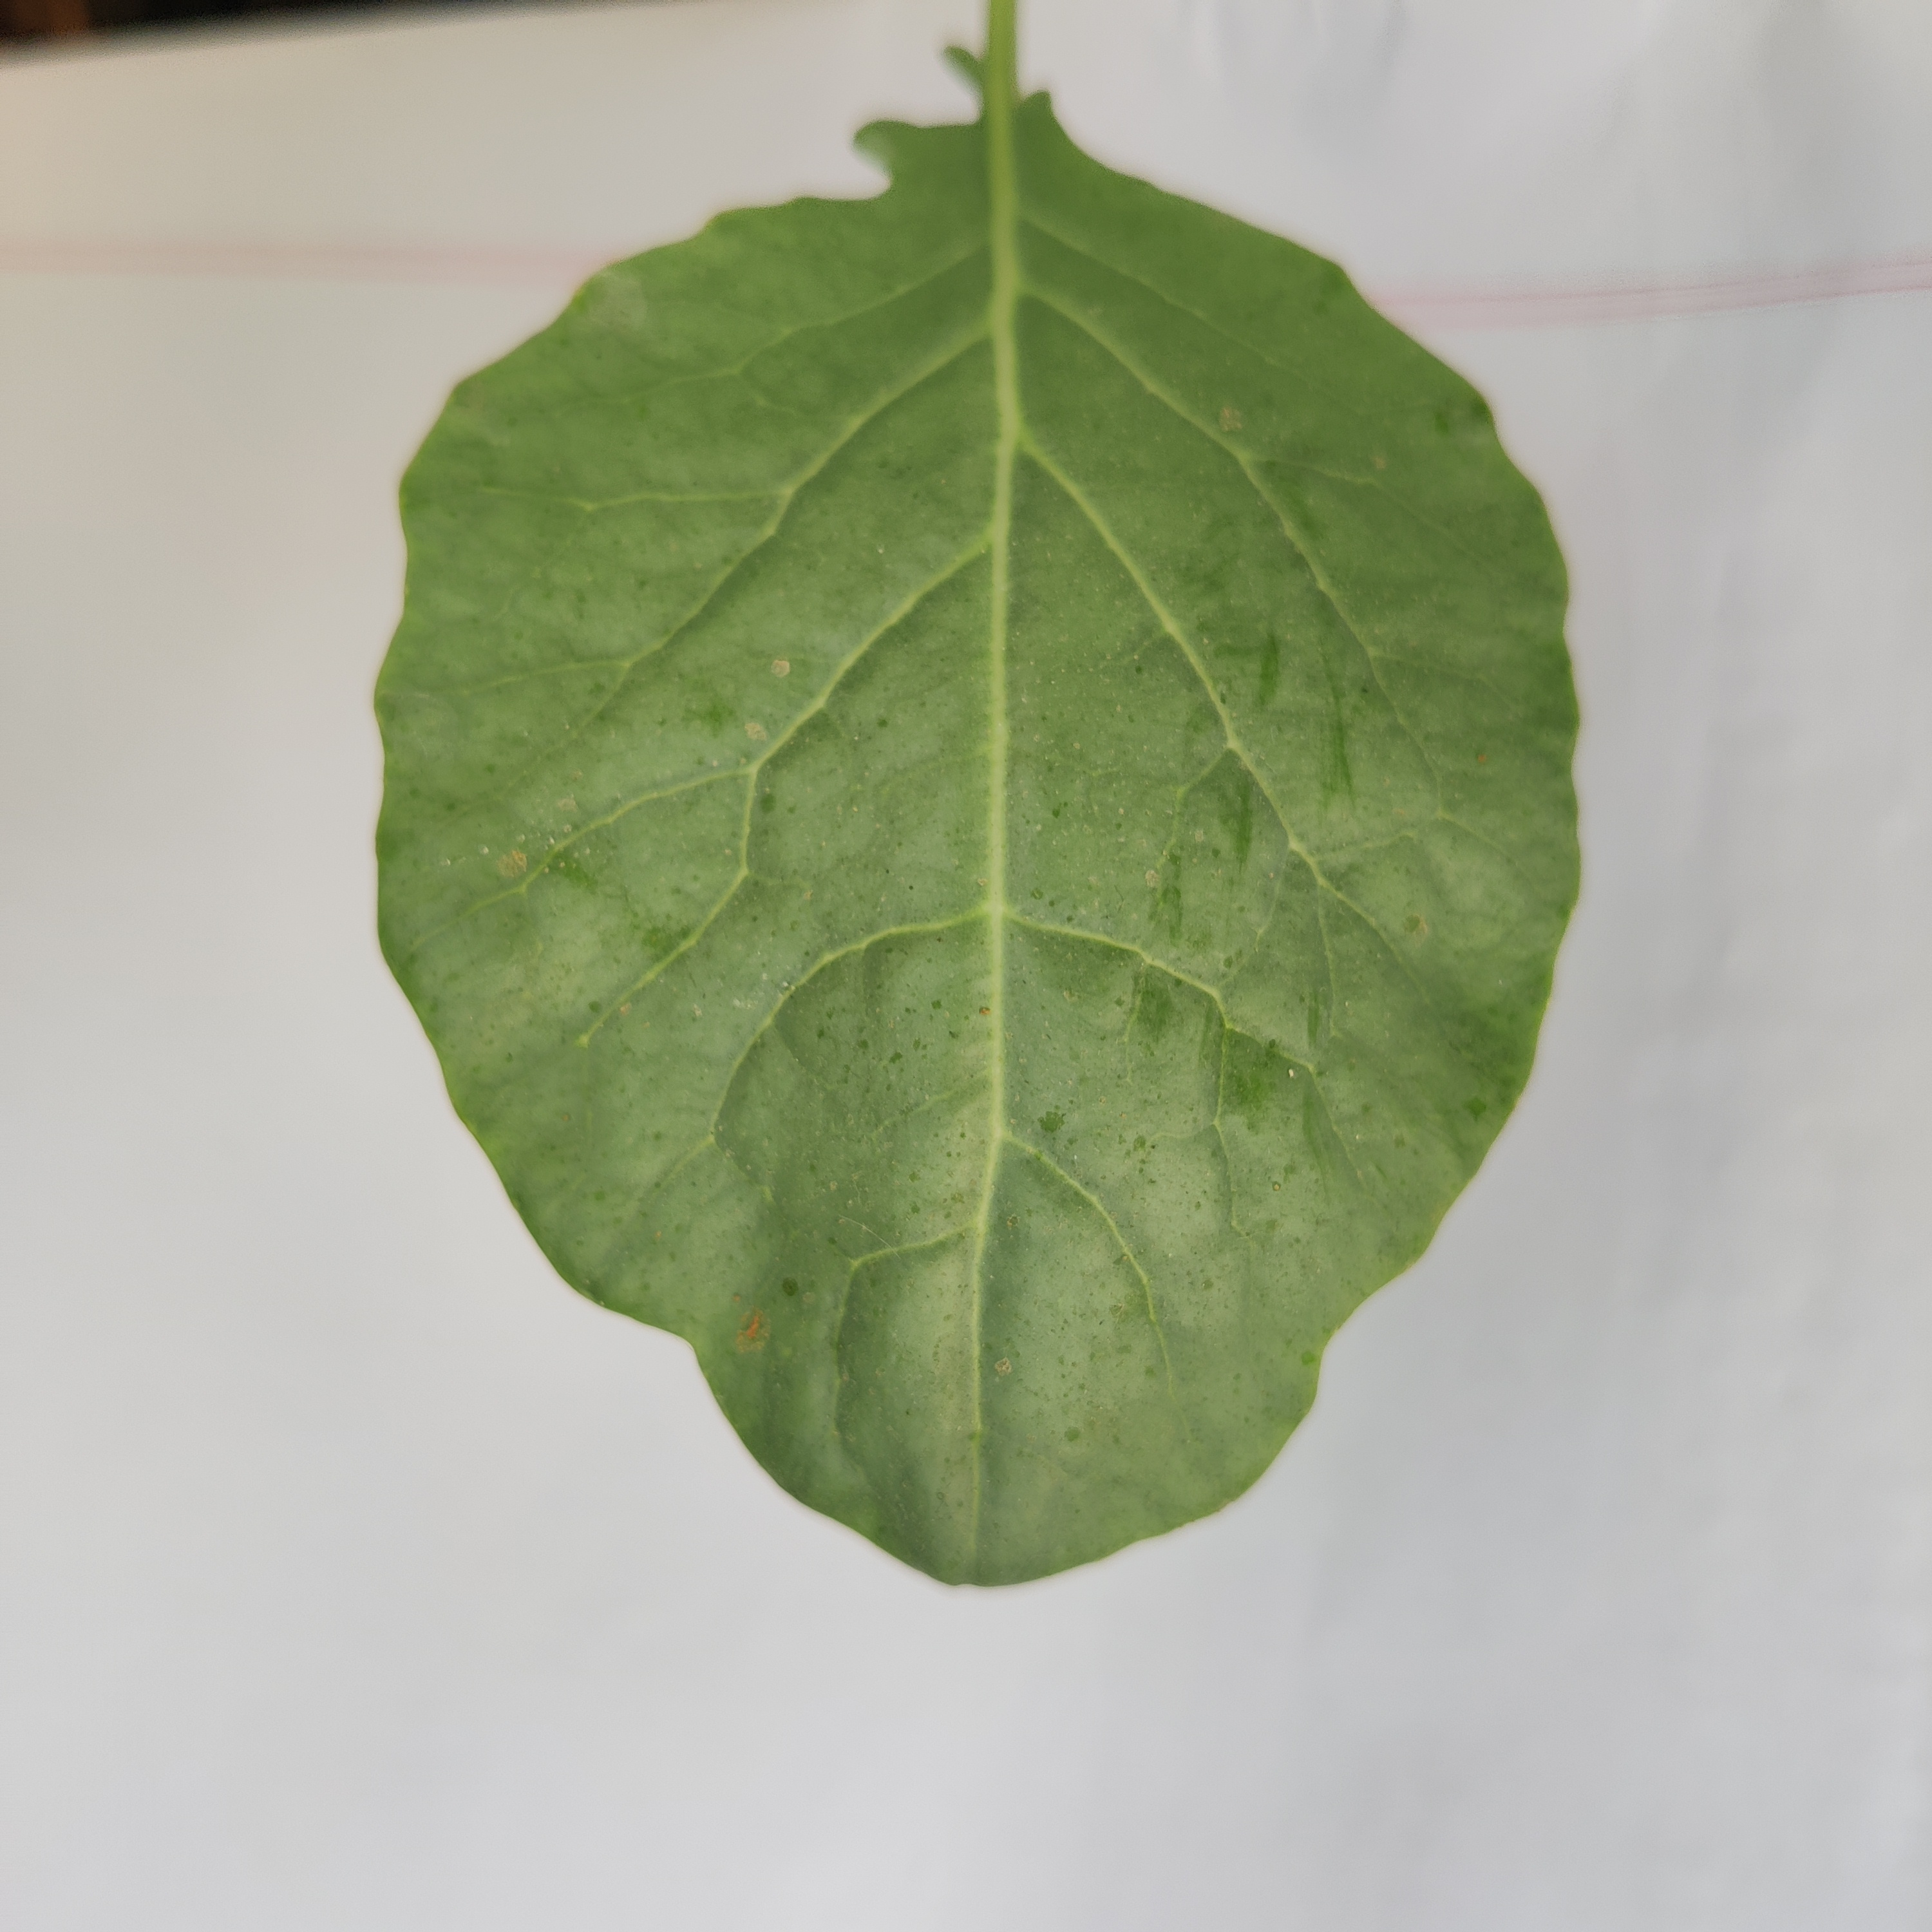
Label: Healthy